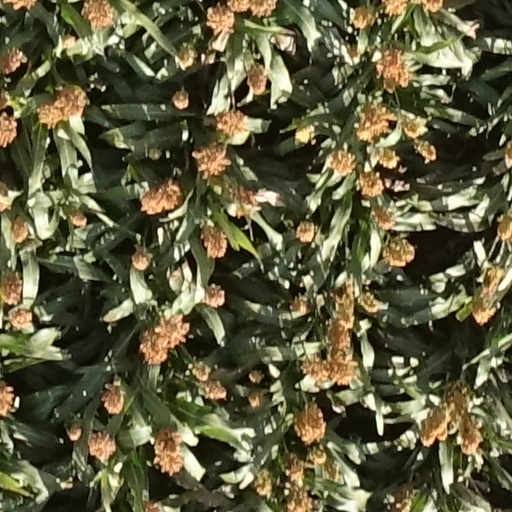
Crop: sorghum